Franziska Bertels

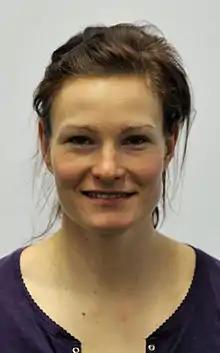
Bertels in 2014

Franziska Bertels (born 24 October 1986) is a German bobsledder who has competed since 2006.